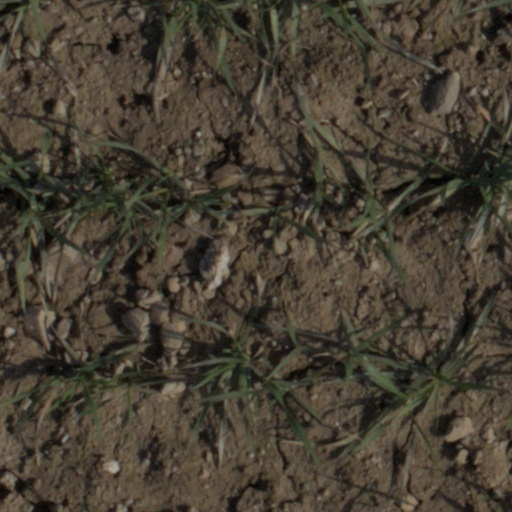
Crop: wheat